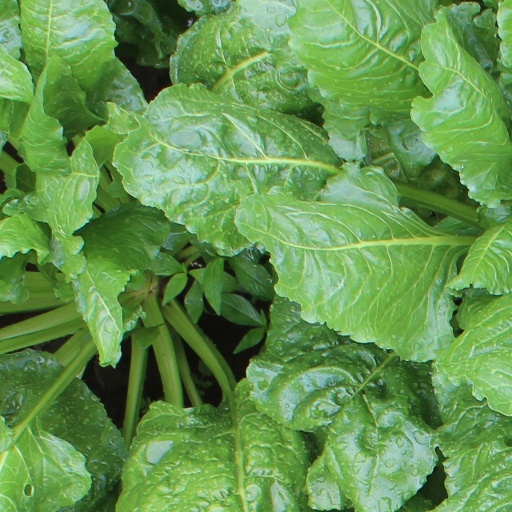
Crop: sugar beet